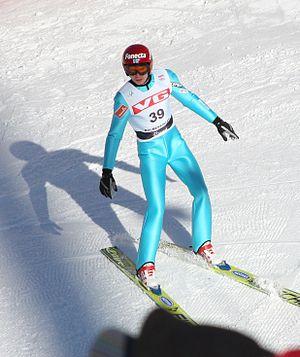
Harri Juhani Olli, né le 15 janvier 1985 à Rovaniemi, est un sauteur à ski finlandais.